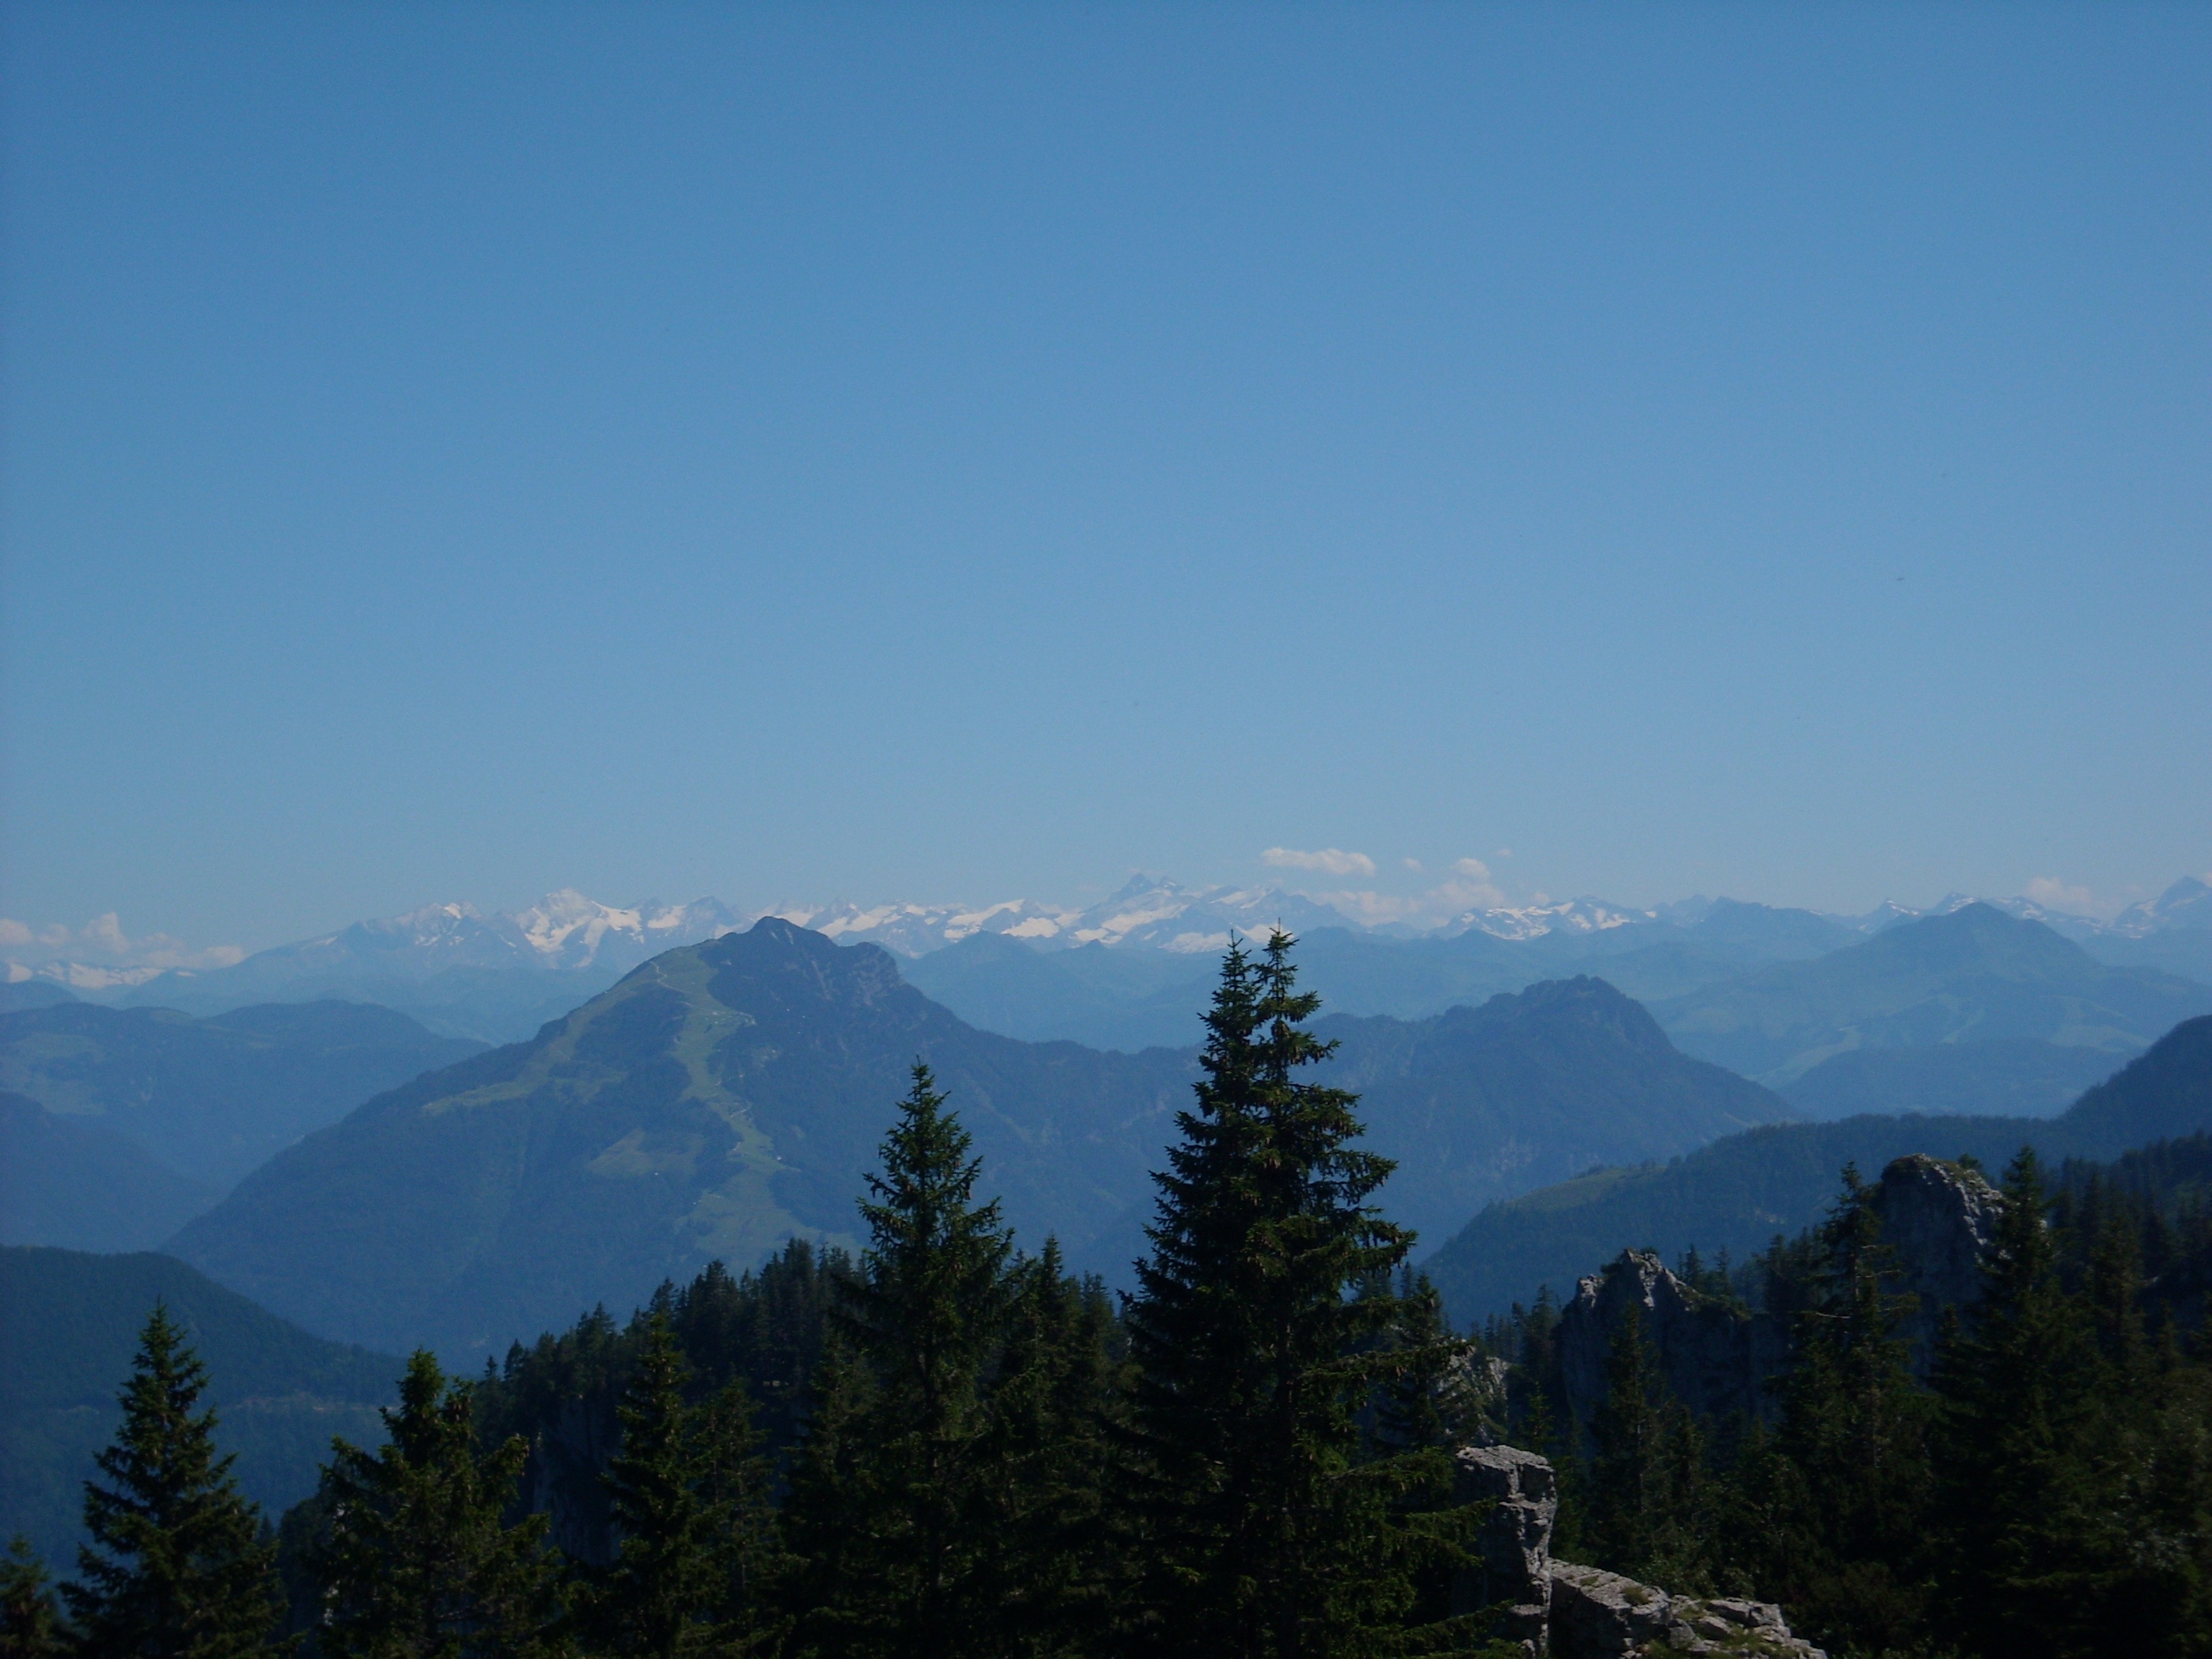
nature, forest, horizon, wilderness, mountain, hill, valley, mountain range, haze, alpine, ridge, summit, clouds, mountains, alps, plateau, bavaria, fell, ecosystem, landform, mountain pass, kampenwand, alpenblick, geographical feature, atmospheric phenomenon, mountainous landforms